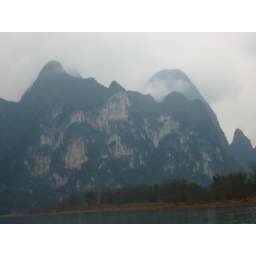
named so, because supposedly you can see the outline of nine horses in the rock face